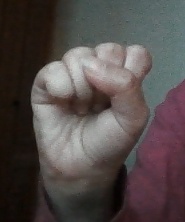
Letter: saad